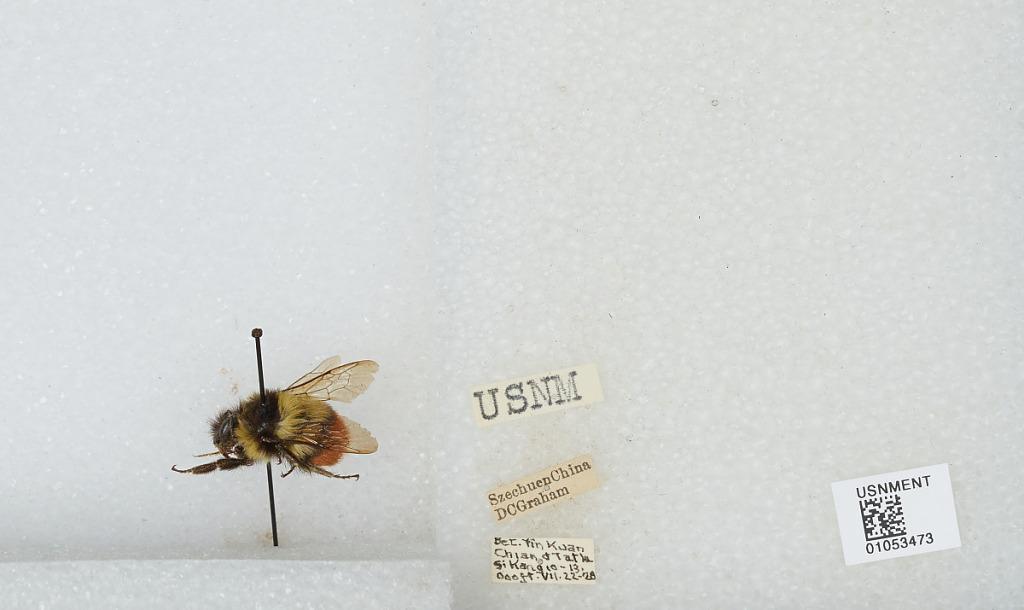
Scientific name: Bombus sp.
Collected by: D. Graham
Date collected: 1928-7-22
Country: China
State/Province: Sichuan
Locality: Between Yin Kuan Chian & Tatlu Si Kang